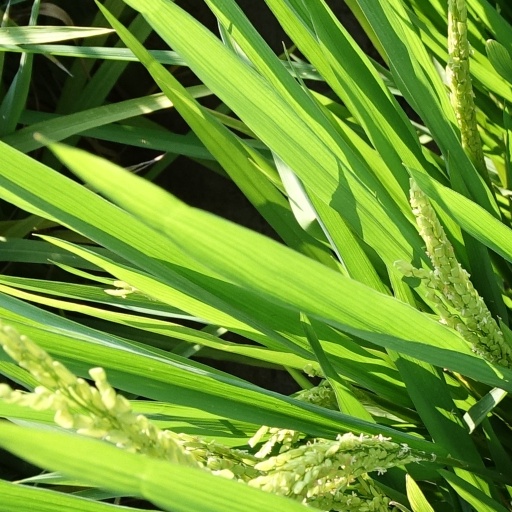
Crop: rice